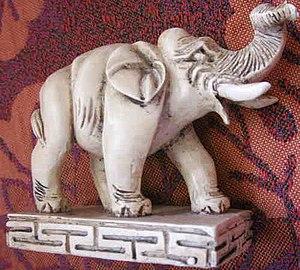
L'ivoire est une substance dure, blanche, opaque qui est la matière principale des dents et des défenses d'animaux comme l'éléphant, l'hippopotame, le morse, le narval, le cachalot, le phacochère.